Visual angle

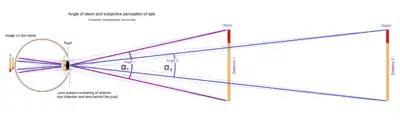
If an object is close to the eye, the visual angle is relatively large, therefore the object is projected large on the retina. If the same object is further away, the area on the retina onto which it is projected is reduced.

Visual angle is the angle a viewed object subtends at the eye, usually stated in degrees of arc.